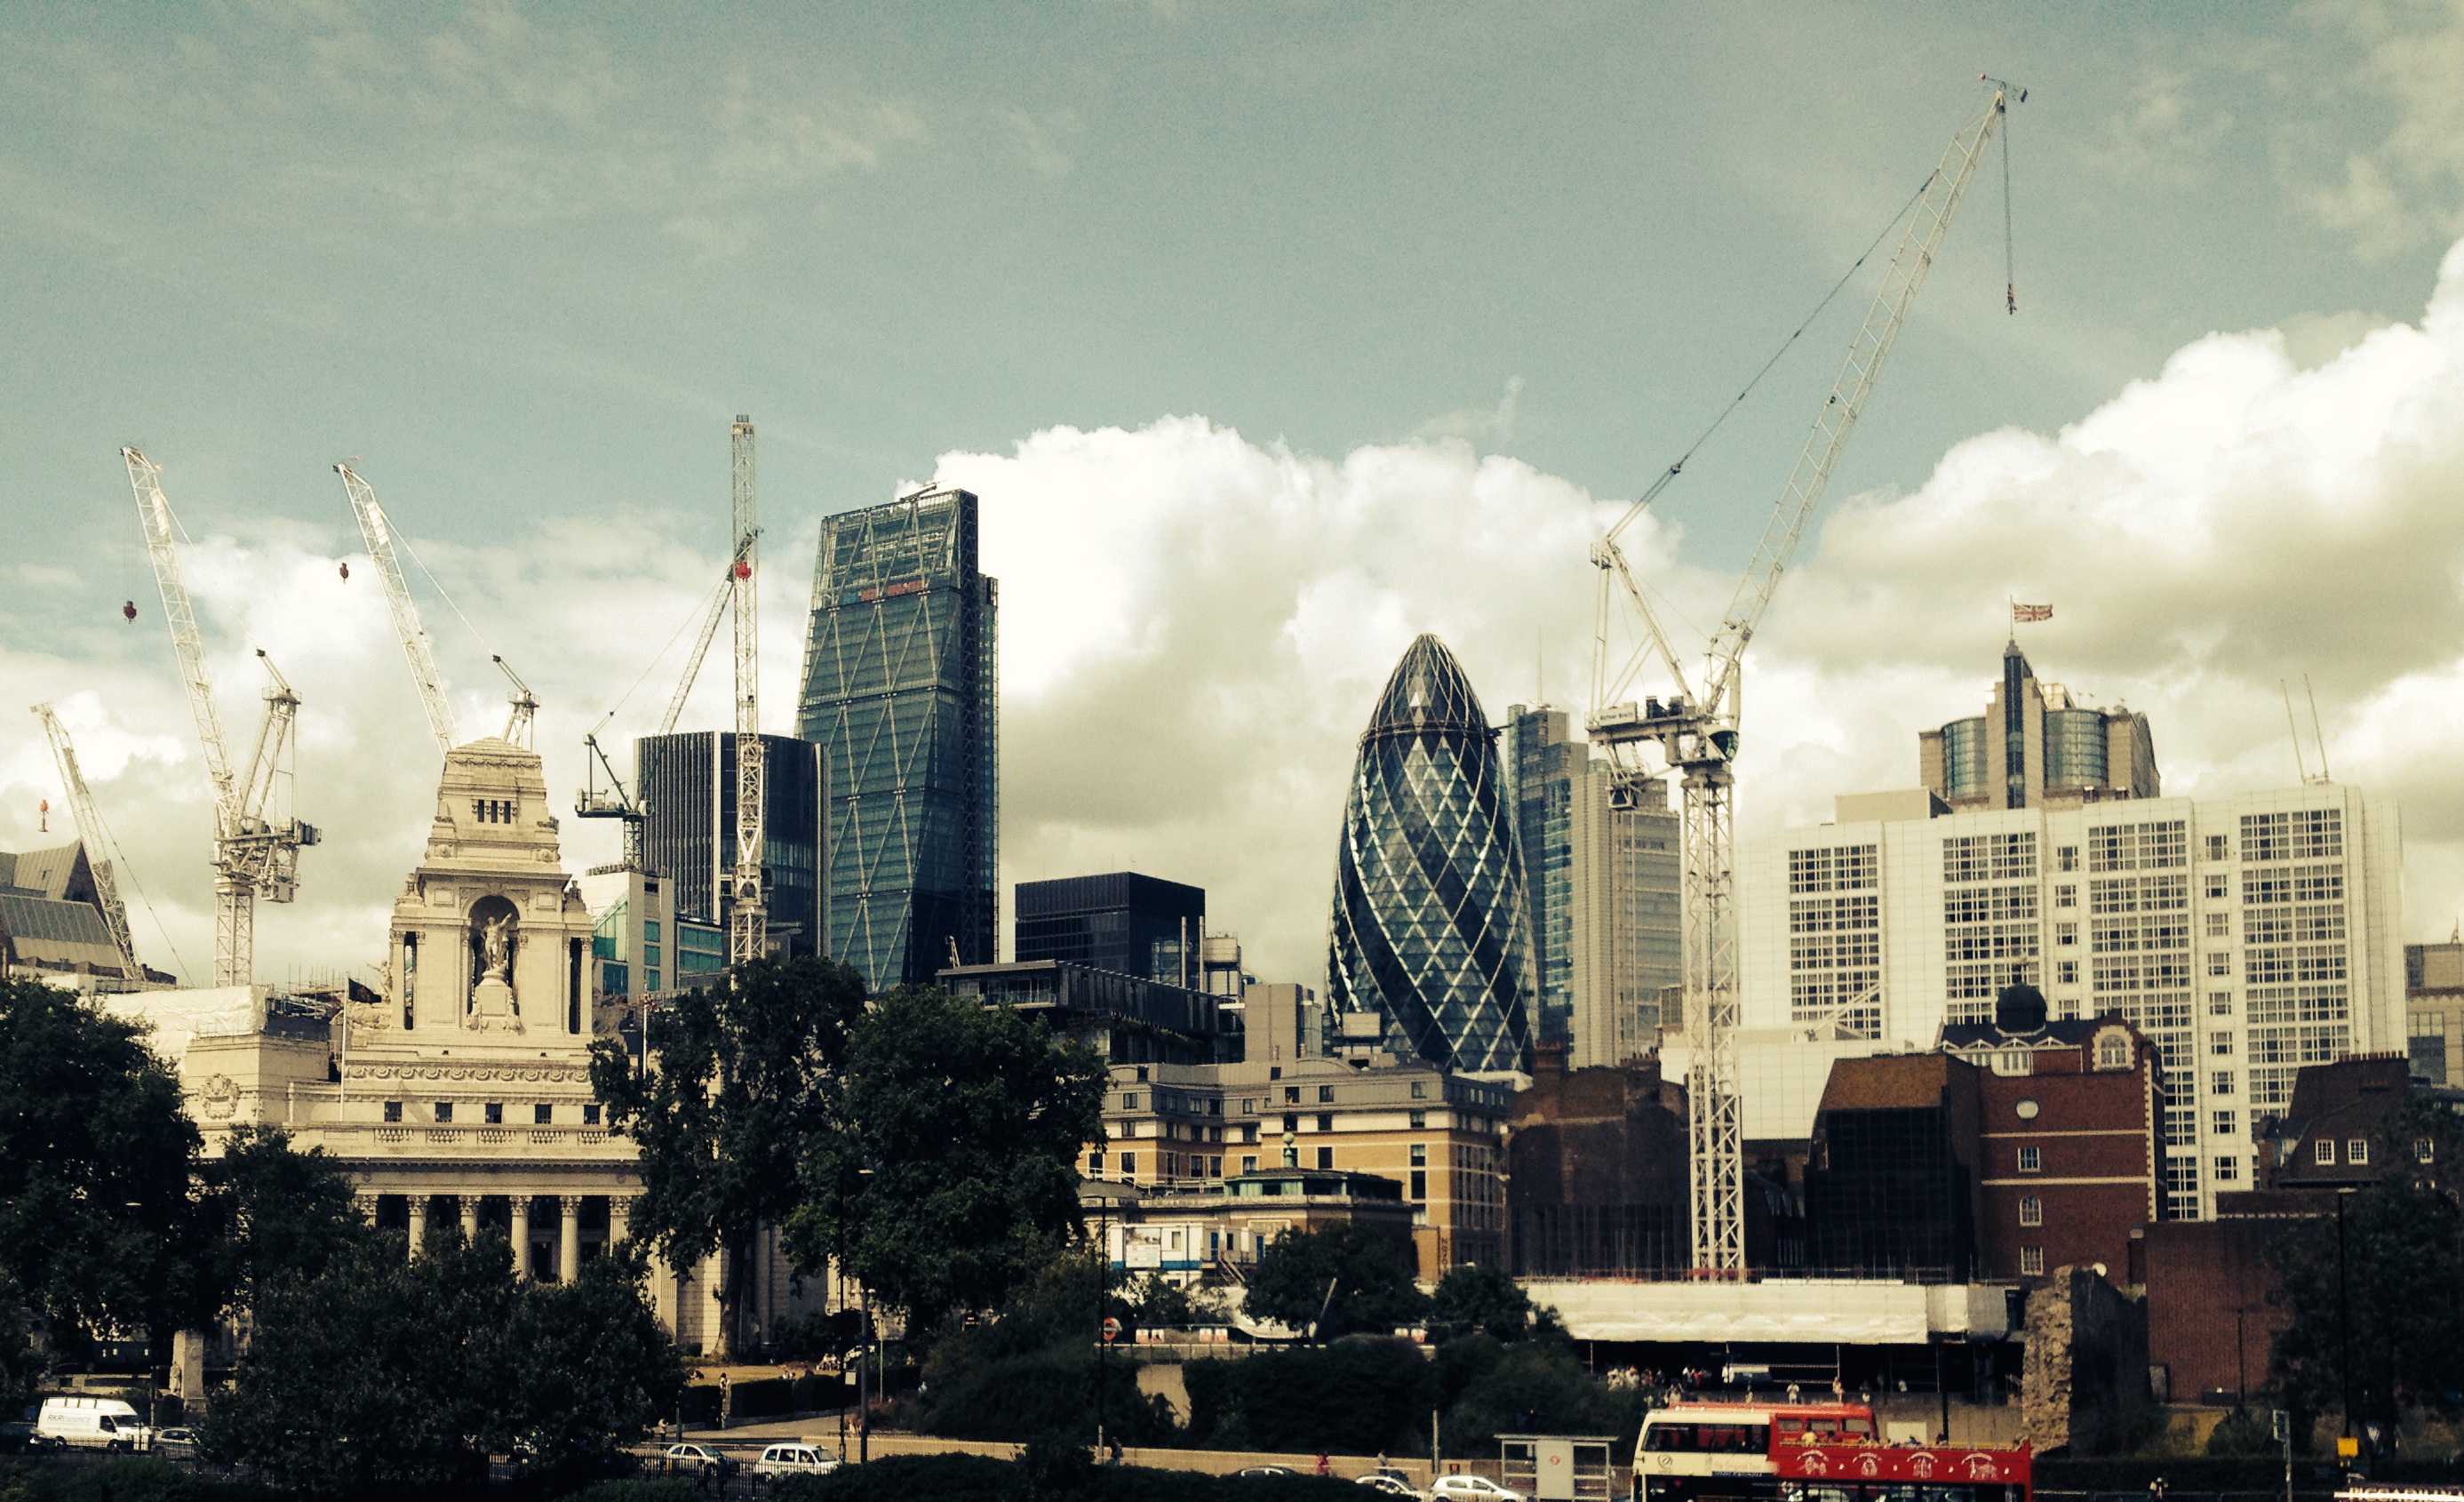
architecture, skyline, building, city, skyscraper, urban, cityscape, downtown, travel, evening, construction, office, landmark, business, tourism, tower block, city scape, england, london, metropolis, urban area, human settlement, metropolitan area